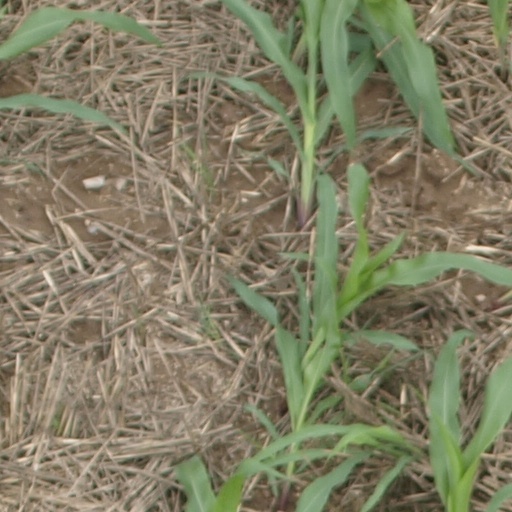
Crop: maize; corn